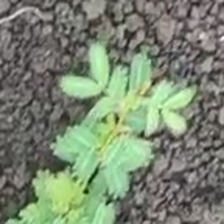
Weed species: Dwarf_cassia_(Chamaecrista pumila)